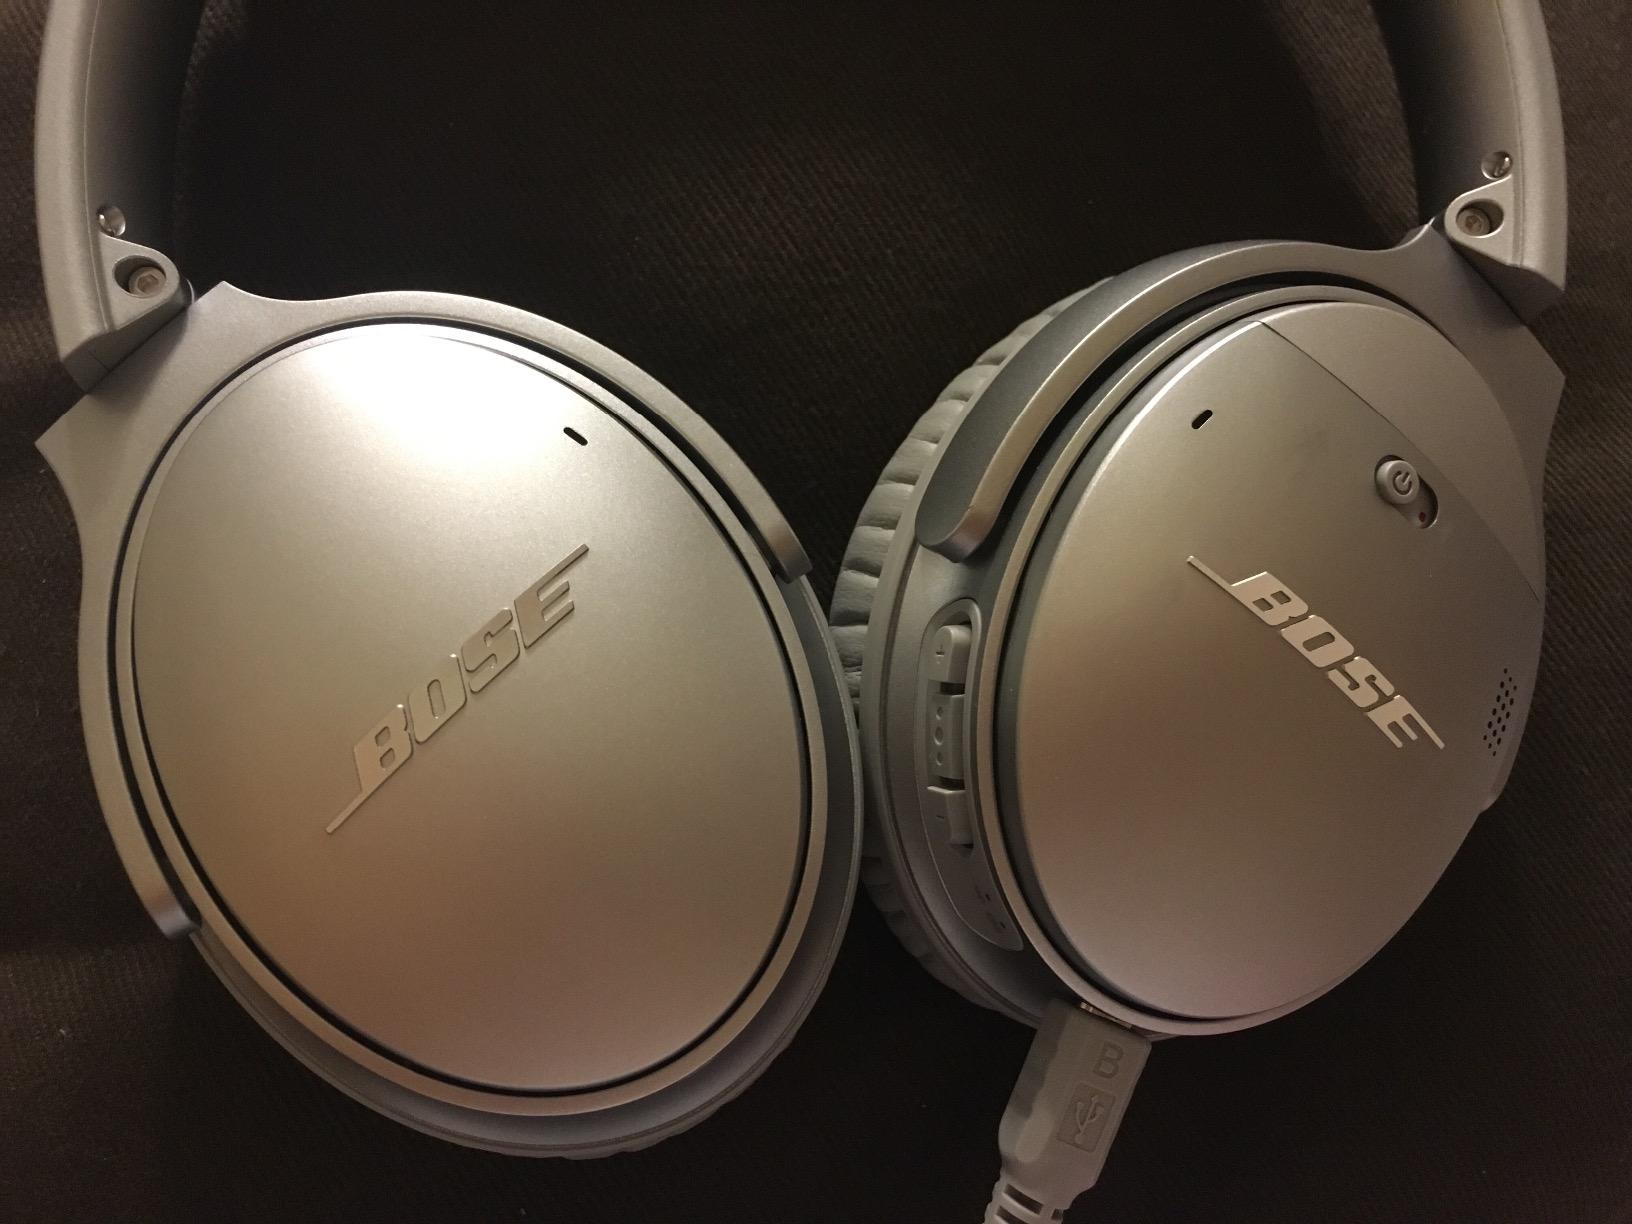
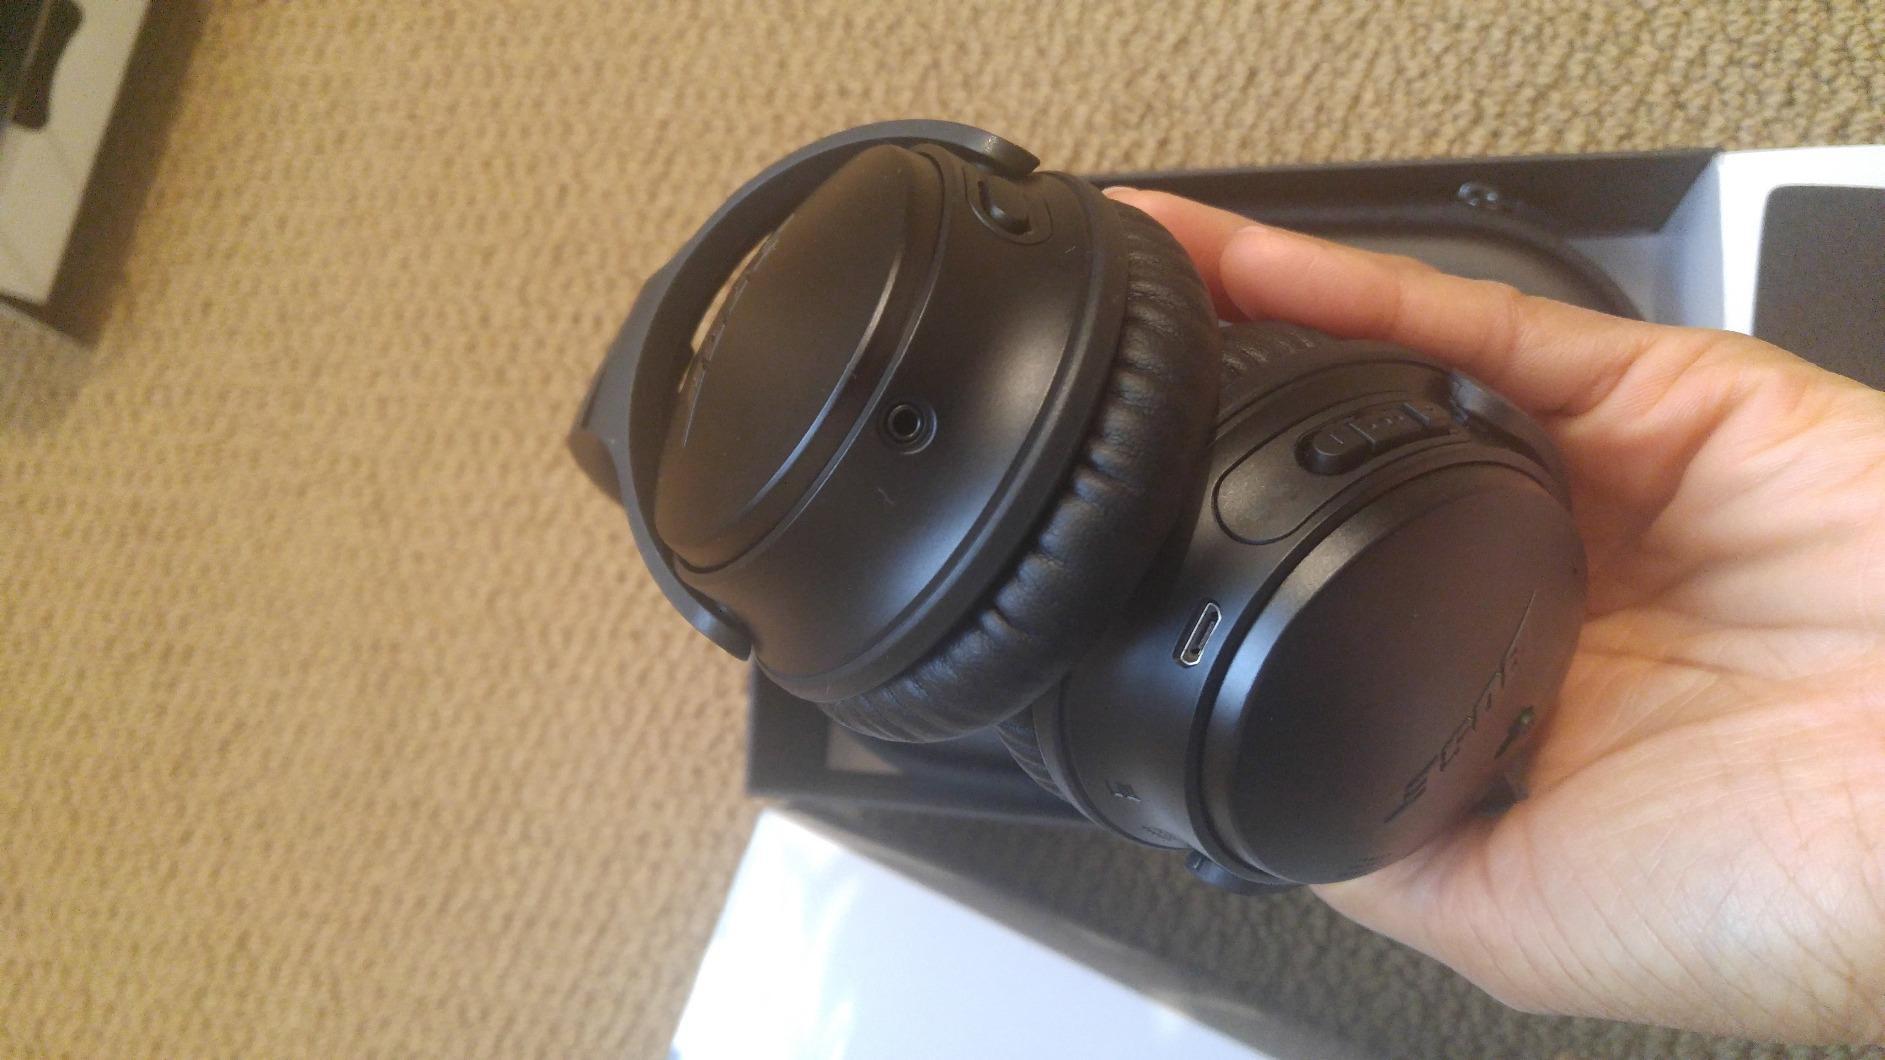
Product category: headphones
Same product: no